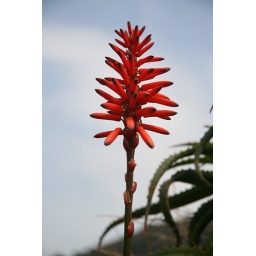
A cool flower near the lookout tower in Vernazza